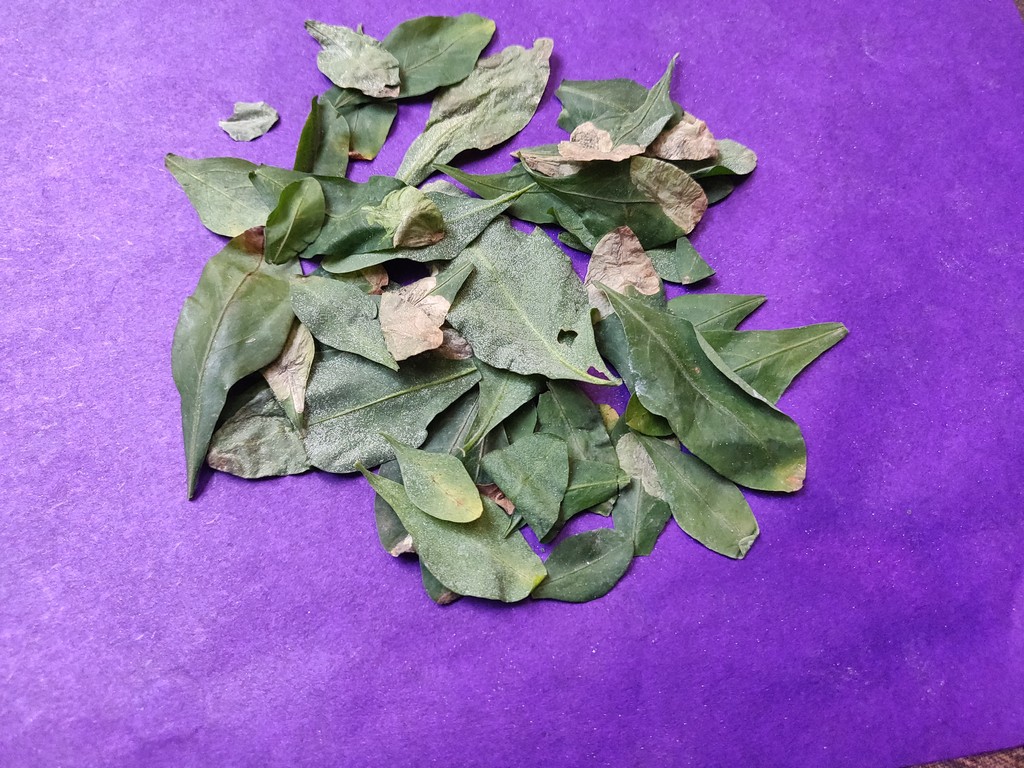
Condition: Unhealthy
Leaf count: multiple
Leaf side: unknown